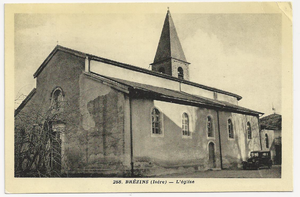
Eglise de Brézins au début du XXe siècle
Brézins est une commune française située dans le département de l'Isère en région Auvergne-Rhône-Alpes. L'Aéroport de Grenoble-Isère est partiellement construit sur la commune.